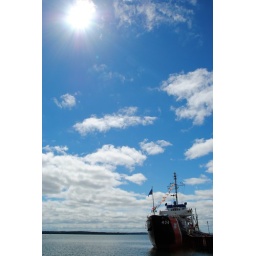
stones under rushing water (l)